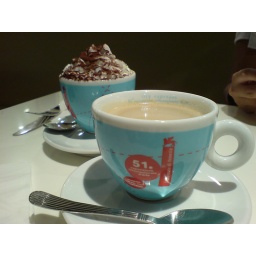
sometimes less is best. the humble little flat white in that adorable cup is one of those times